Three Arrows

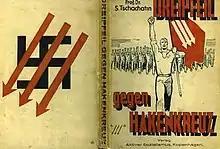
Cover of Chakhotin's book "Three Arrows against the Swastika"

The Social Democratic Party of Germany (SPD) was opposed by both the Nazi Party (NSDAP) and the Communist Party (KPD). In this setting, the SPD organizer Carlo Mierendorff recruited Russian exiled physiologist Sergei Chakhotin as the propagandist of the paramilitary Iron Front, and together they developed propaganda initiatives to counter the NSDAP and the KPD in early 1932. The two launched the Three Arrows as a symbol for the social democrat militancy. The Iron Front was regarded as a "social fascist terror organisation" by the KPD.